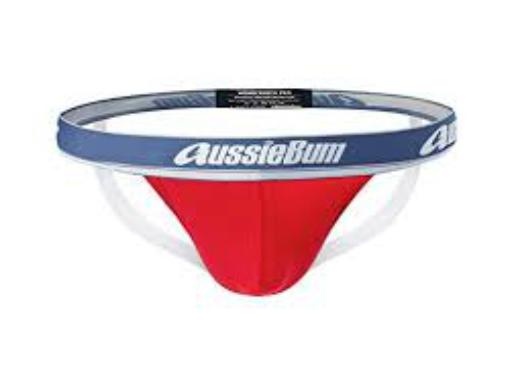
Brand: aussieBum
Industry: Clothes